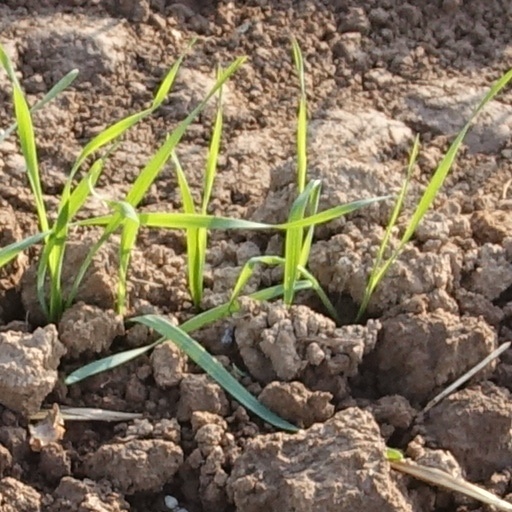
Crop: wheat